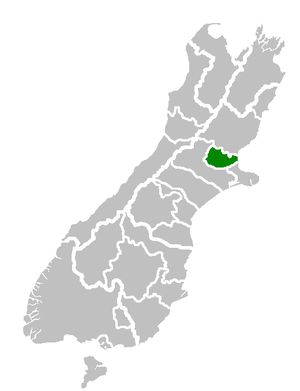
Le district du Waimakariri est situé dans la région de Canterbury, sur la côte est de l'île du Sud de la Nouvelle-Zélande.